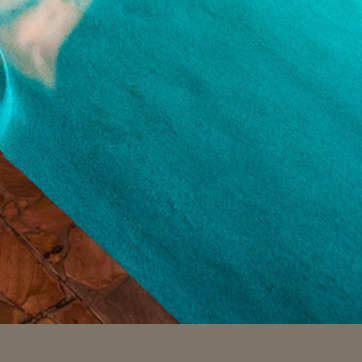
Material: water